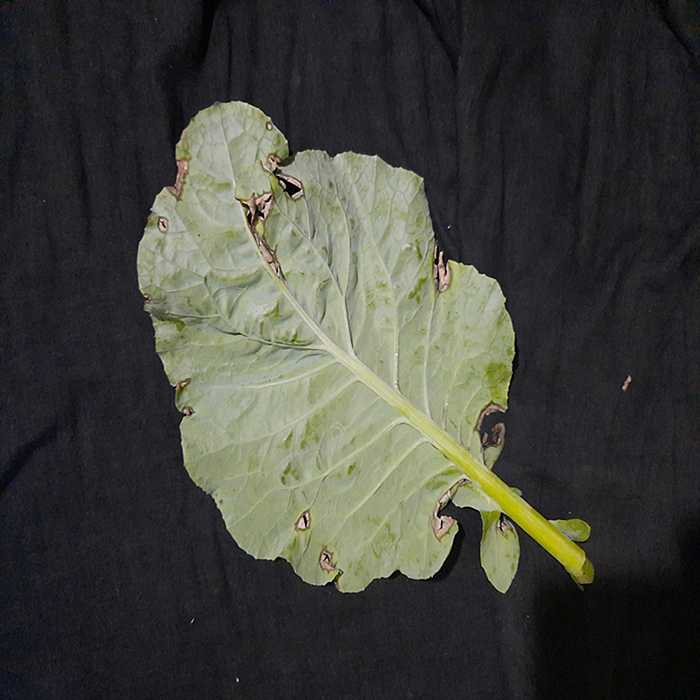
Plant: Cauliflower
Label: Downy mildew